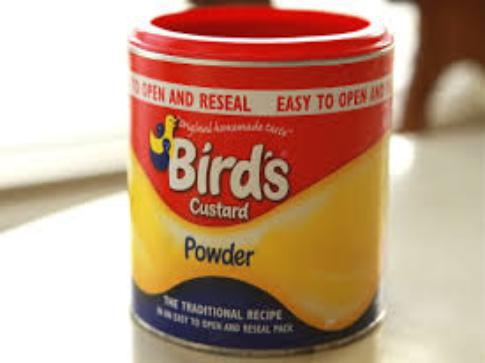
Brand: Bird's Custard
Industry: Food